Per Thorén

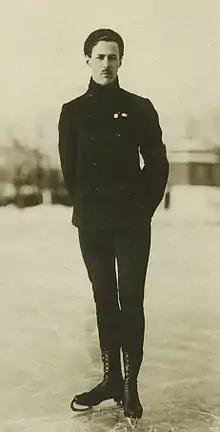
Thorén in 1909

Per Ludvig Julius Thorén (26 January 1885 – 5 January 1962) was a Swedish figure skater in the early 20th century who won a bronze medal at the 1908 Olympic Games. In Europe, the half loop jump, a variation of the loop jump, was often referred to as the Thorén jump.